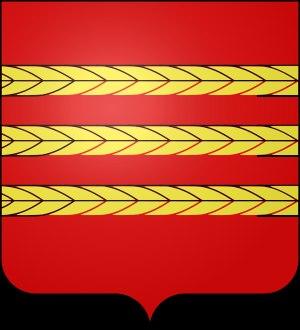
Bérenger de Nattes est le premier consul de Rodez.